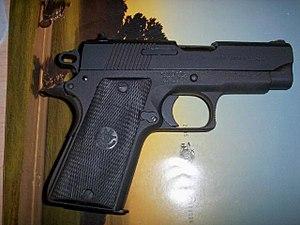
Le Llama Max-II-L/F est un pistolet semi-automatique à simple action.